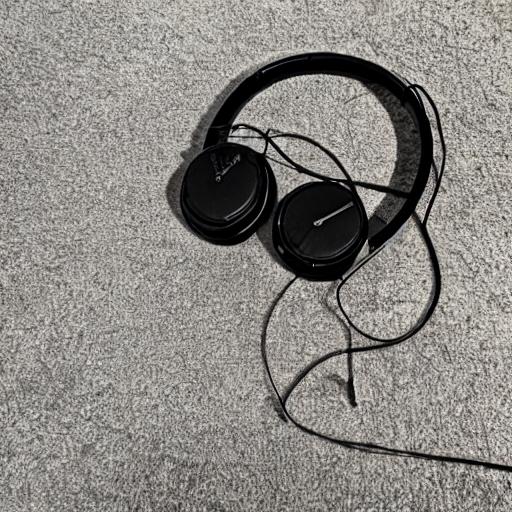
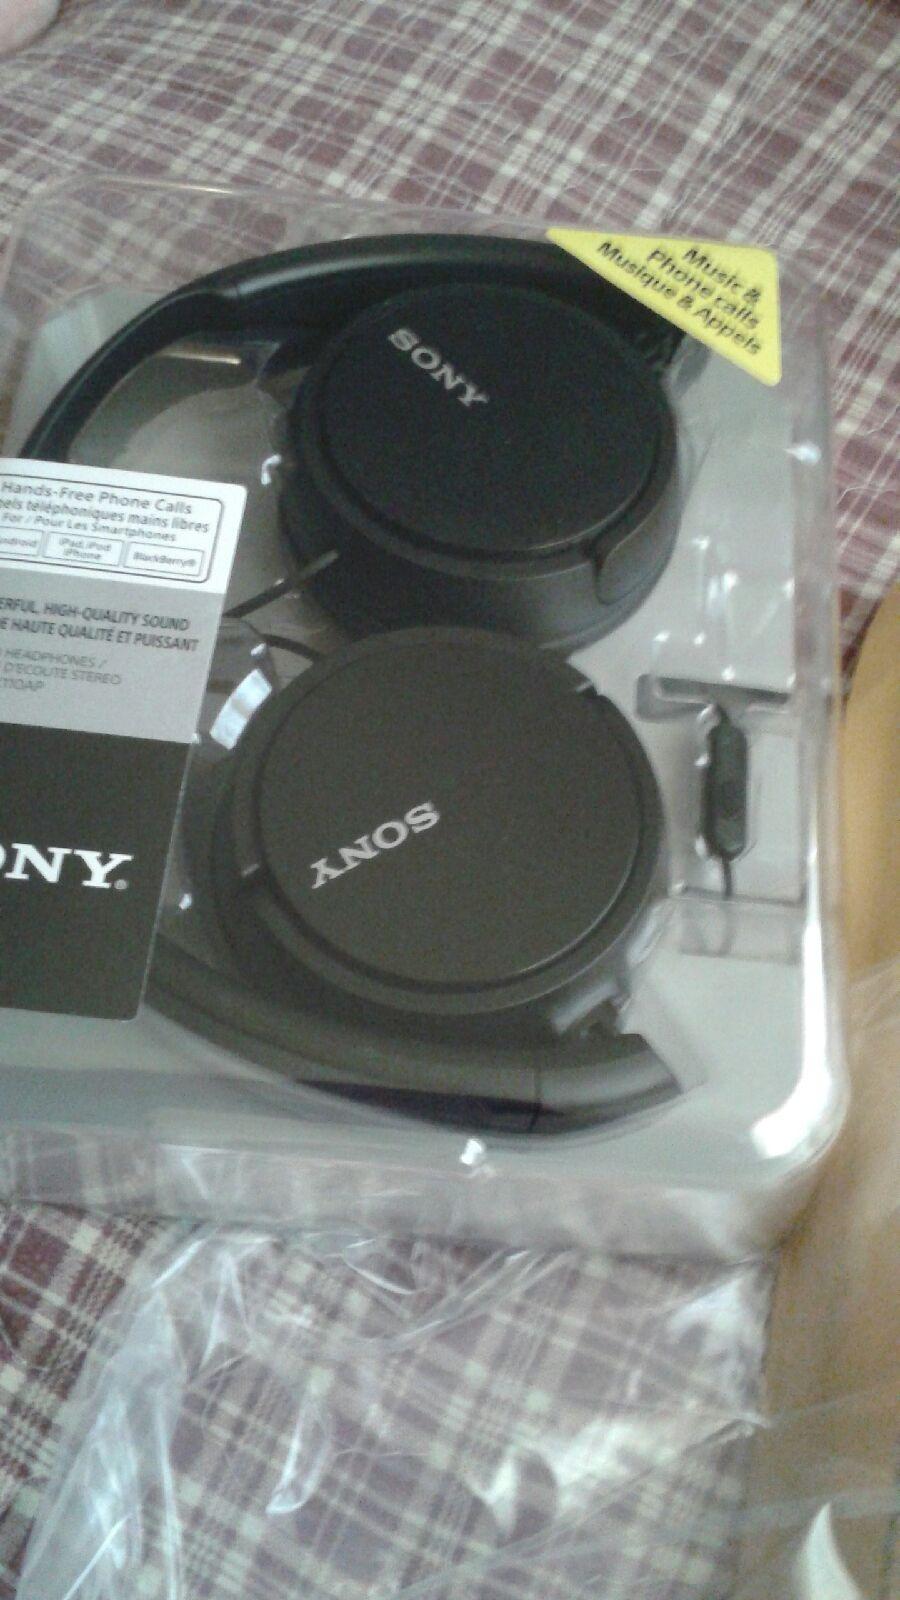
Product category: headphones
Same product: no